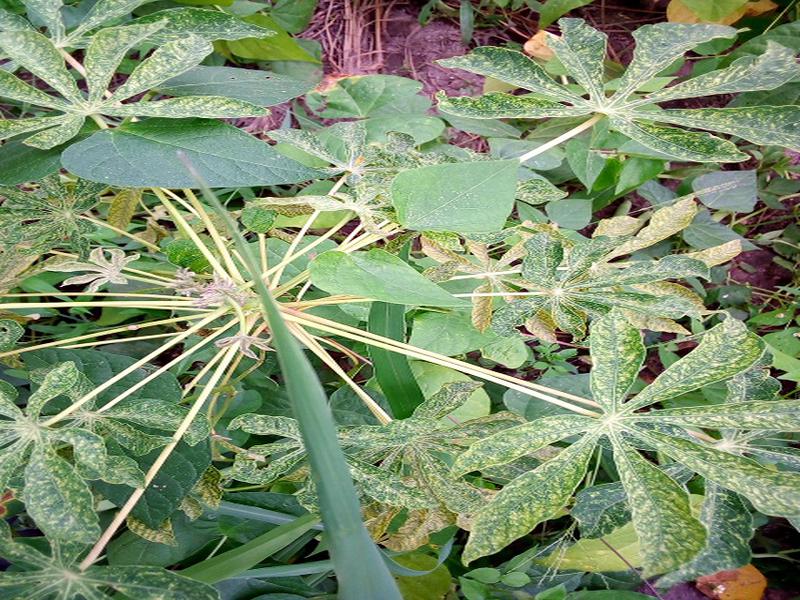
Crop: cassava
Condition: green_mottle